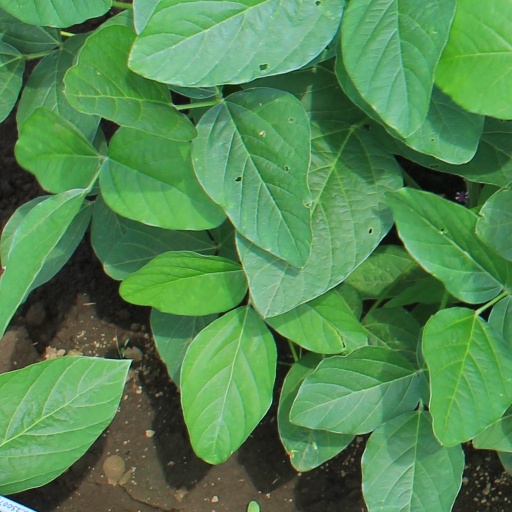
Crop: soybean